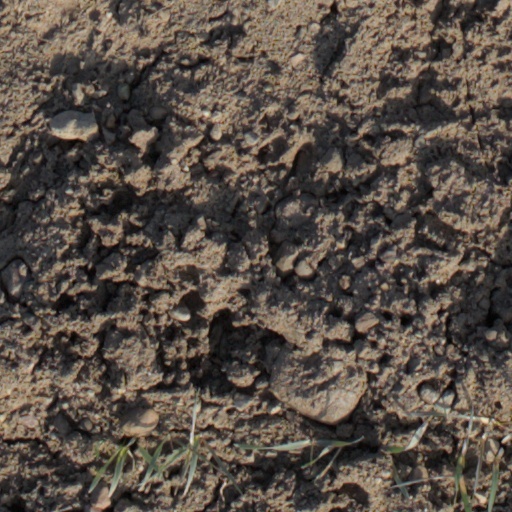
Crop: wheat